Christian Christensen (author)

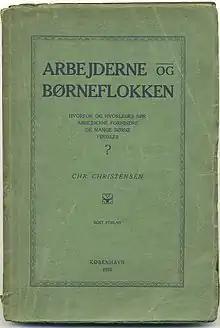
Christian Christensen's book "Arbejderne og Børneflokken" (1910).

His authorship began in 1910 with the book "Arbejderne og børneflokken", which was a battle script for sexual liberation and pregnancy prevention, which was one of the first publications about the subject in Denmark. Christian Christensen's memoirs were written shortly before his death, they were published and edited by his colleague from the syndicalist movement Halfdan Rasmussen. The books describe growing up in the Rhubarb Quarter near the current Rantzausgade in Nørrebro.